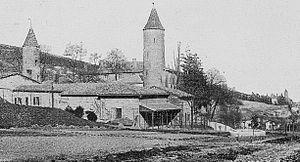
Dictionnaire illustré des communes du département du Rhône. Tome 1 / par MM. E. de Rolland et D. Clouzet.
Curis-au-Mont-d'Or est une commune française située dans la métropole de Lyon en région Auvergne-Rhône-Alpes.